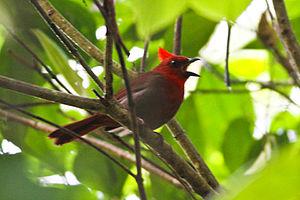
Le Habia à crête rouge, anciennement Tangara à crête rouge, est une espèce de passereaux de la famille des Cardinalidae qui était auparavant placée dans celle des Thraupidae.